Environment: real
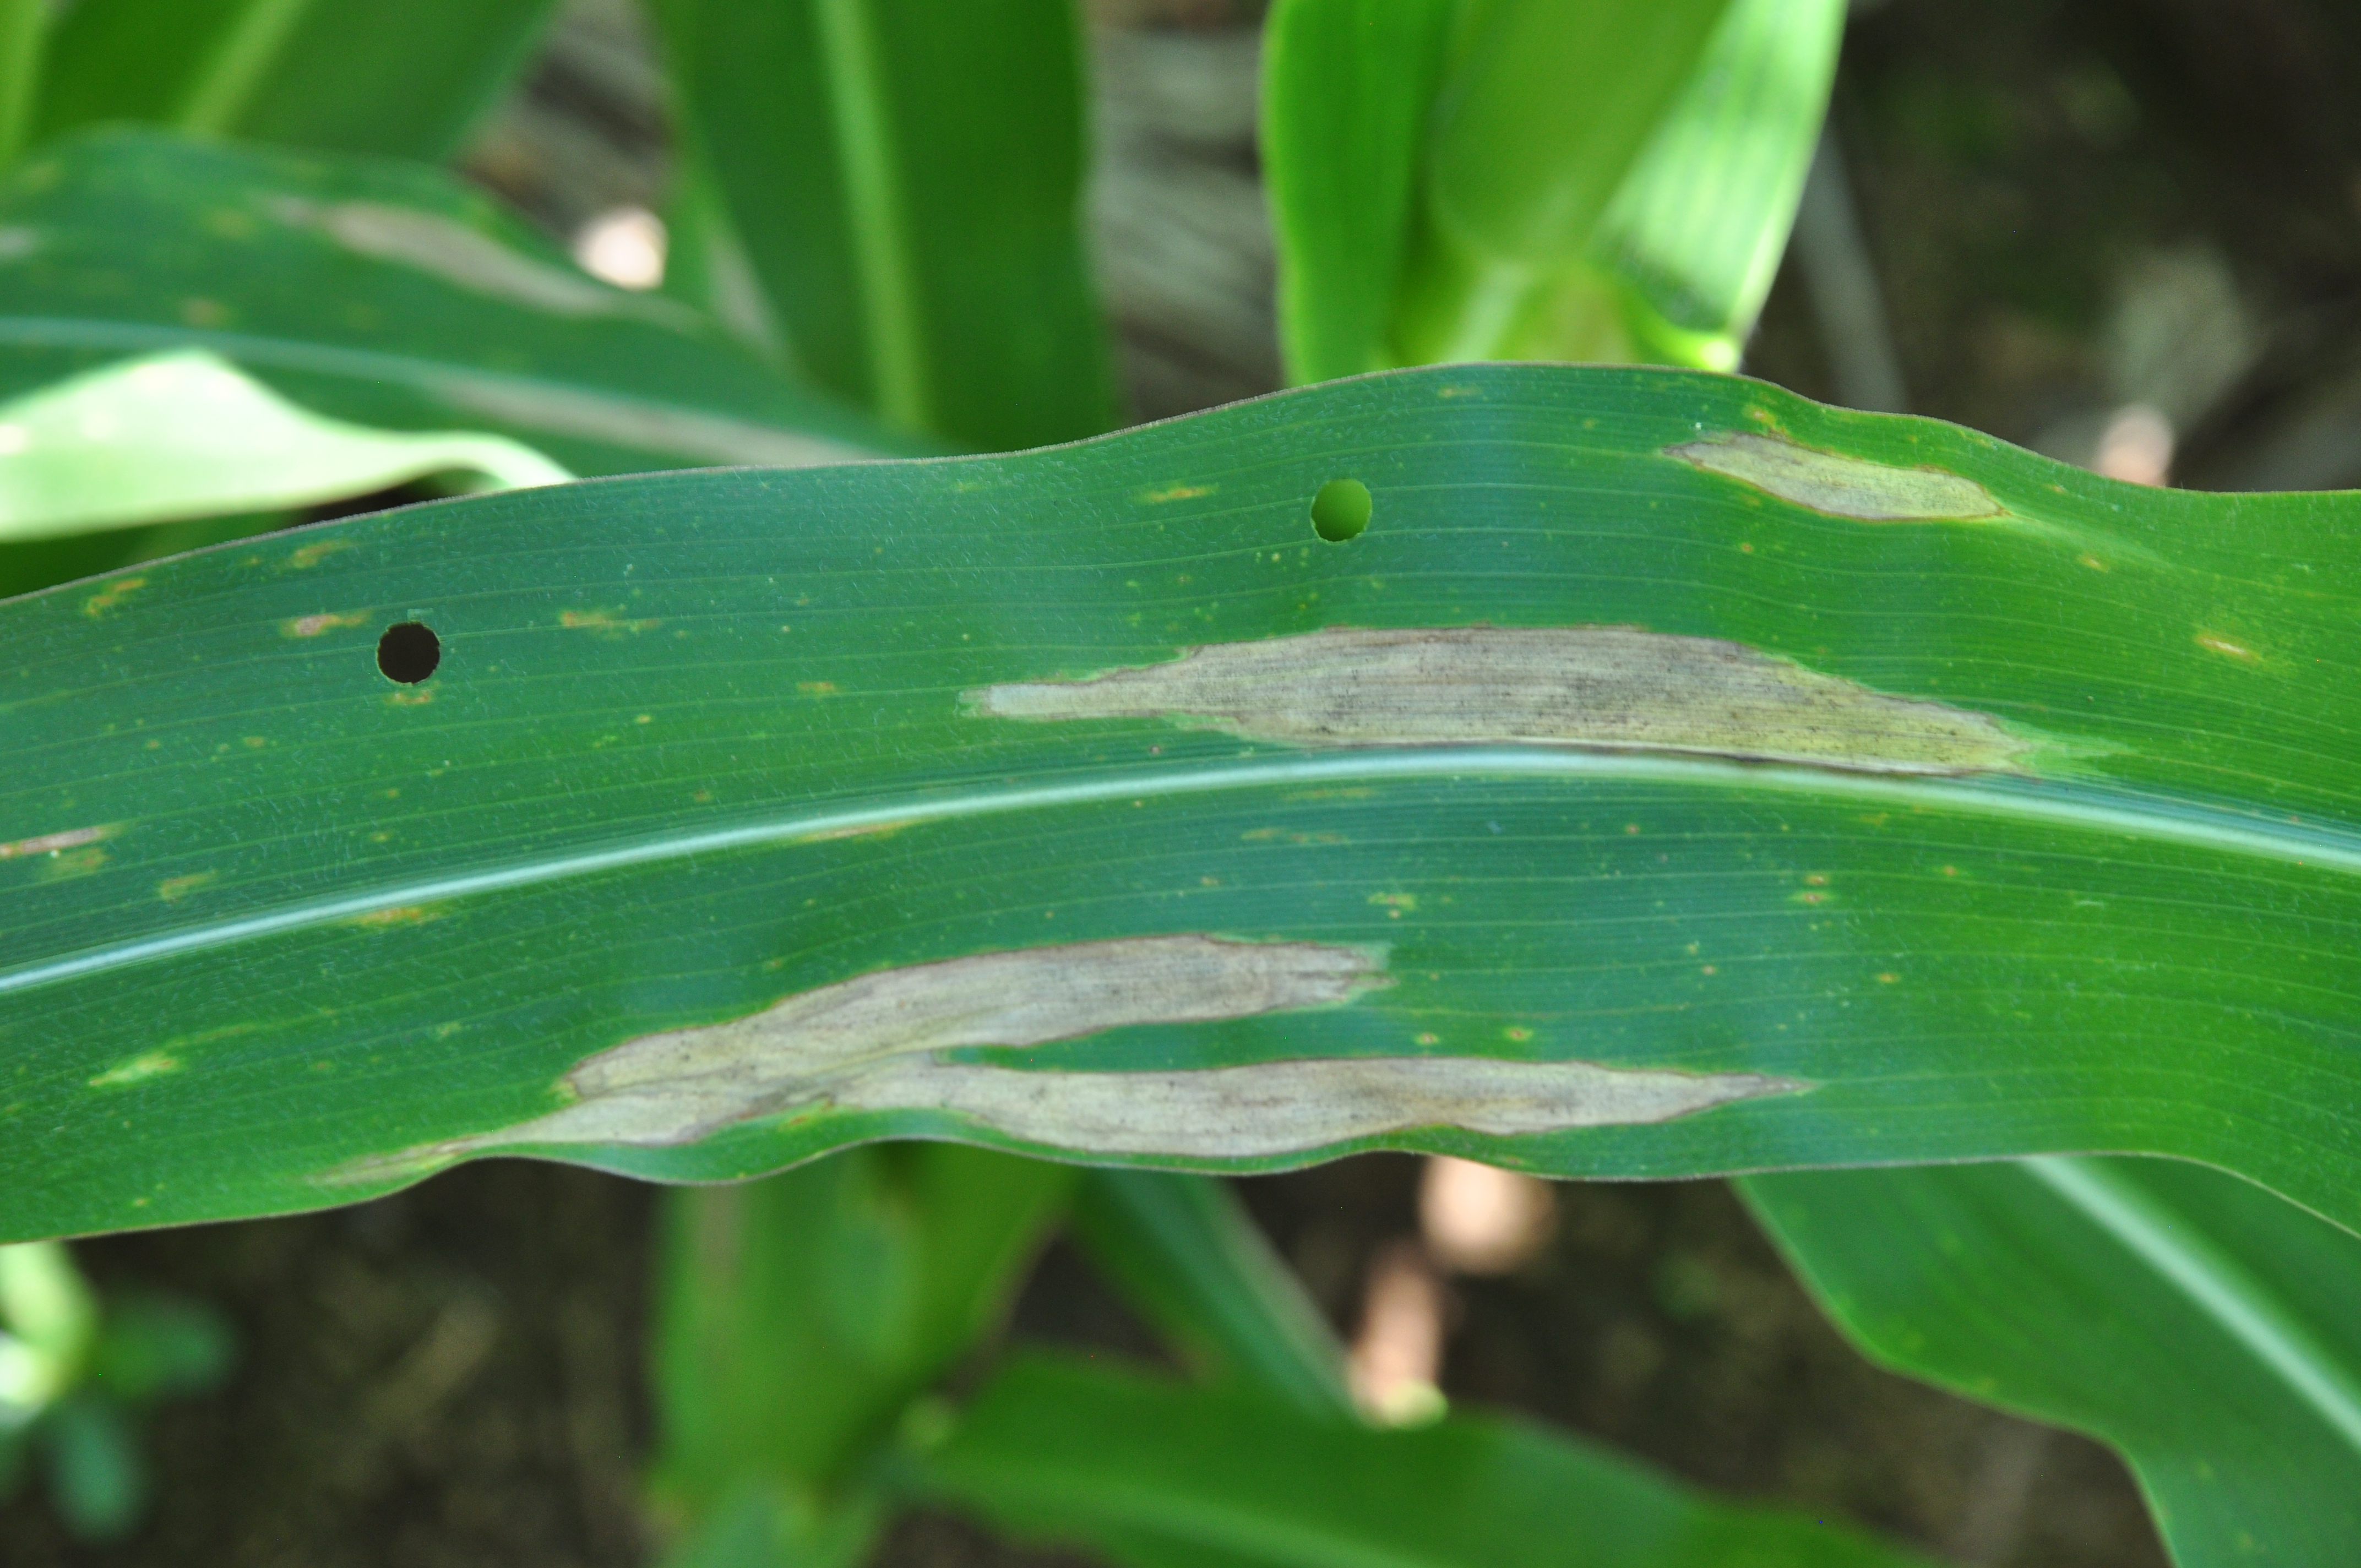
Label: northern_corn_leaf_blight